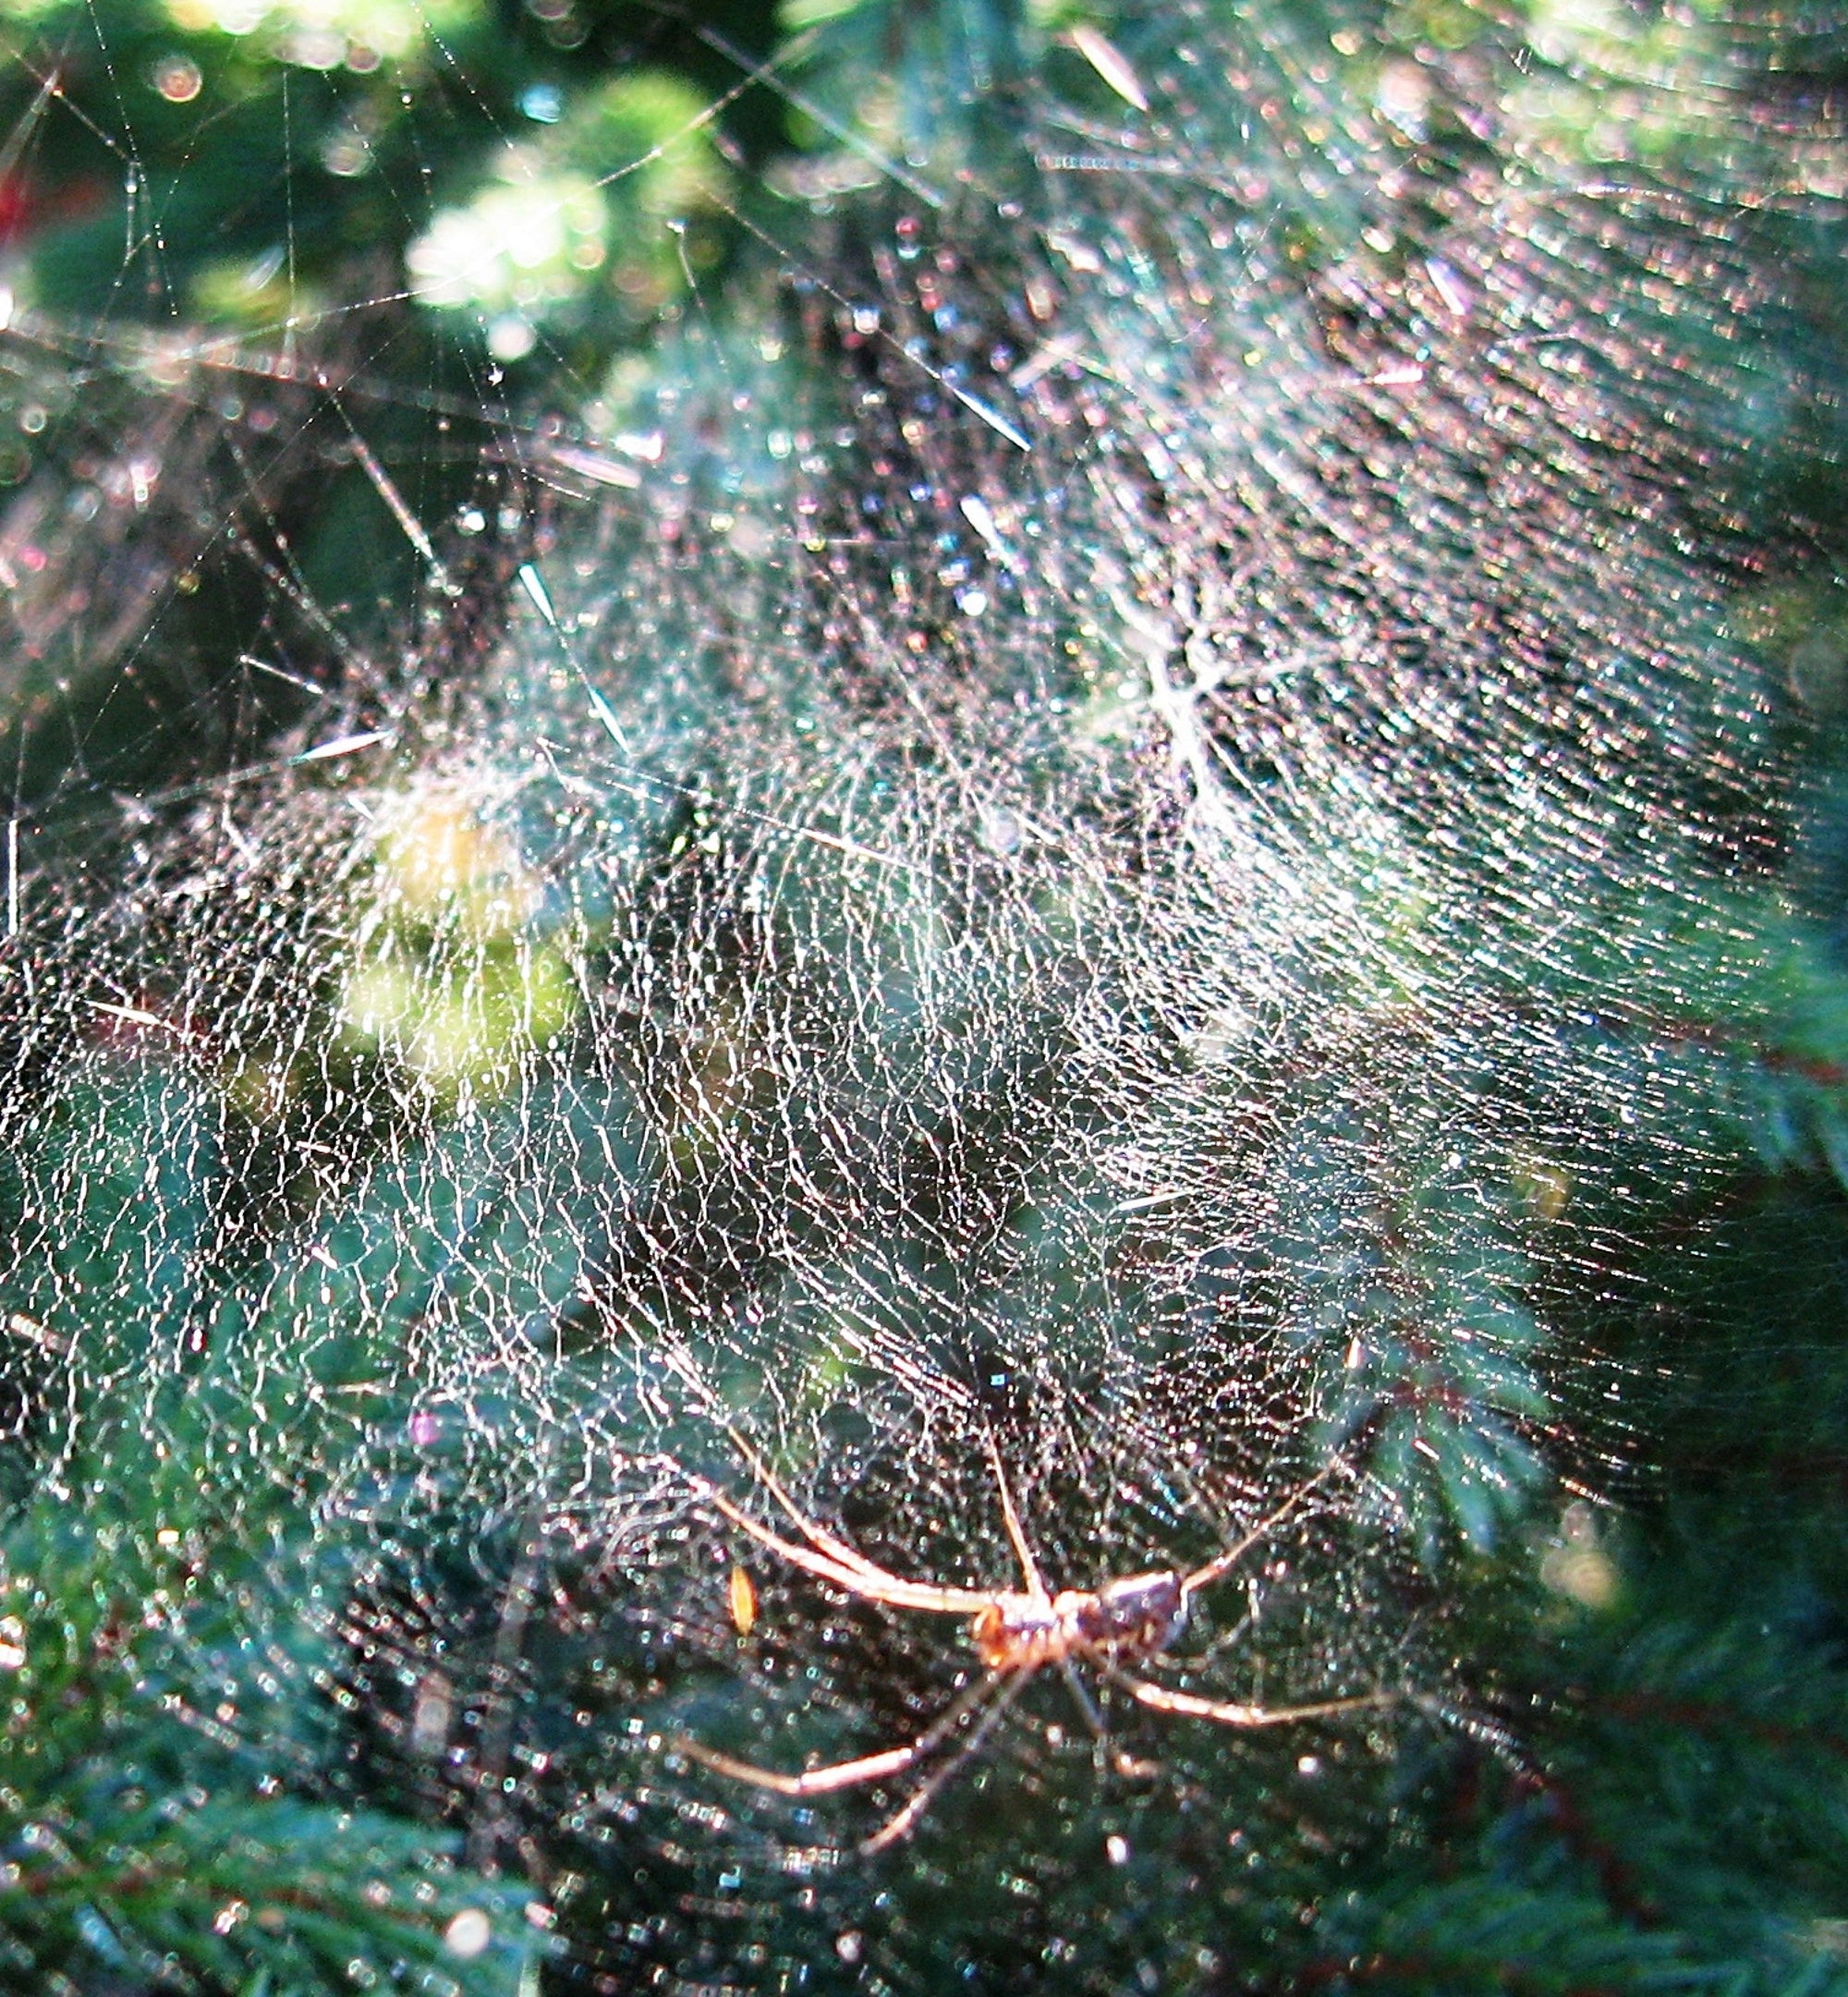
tree, branch, flower, green, autumn, botany, fauna, material, invertebrate, spider web, cobweb, autumn mood, spider, network, spider webs